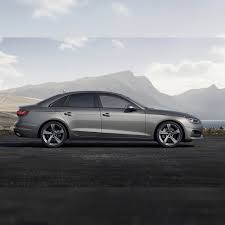
Label: noambulance